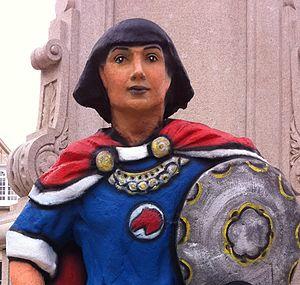
Prince Vaillant, est une bande dessinée de fantasy arthurienne créée par Harold Foster et publiée chaque dimanche depuis 1937 dans la presse américaine. Dès son lancement, ce comic strip se distingue par l'hyper-réalisme de son dessin, le soin méticuleux apporté à la composition des cases et pages et l'absence de bulles au profit d'un usage exclusif des récitatifs.